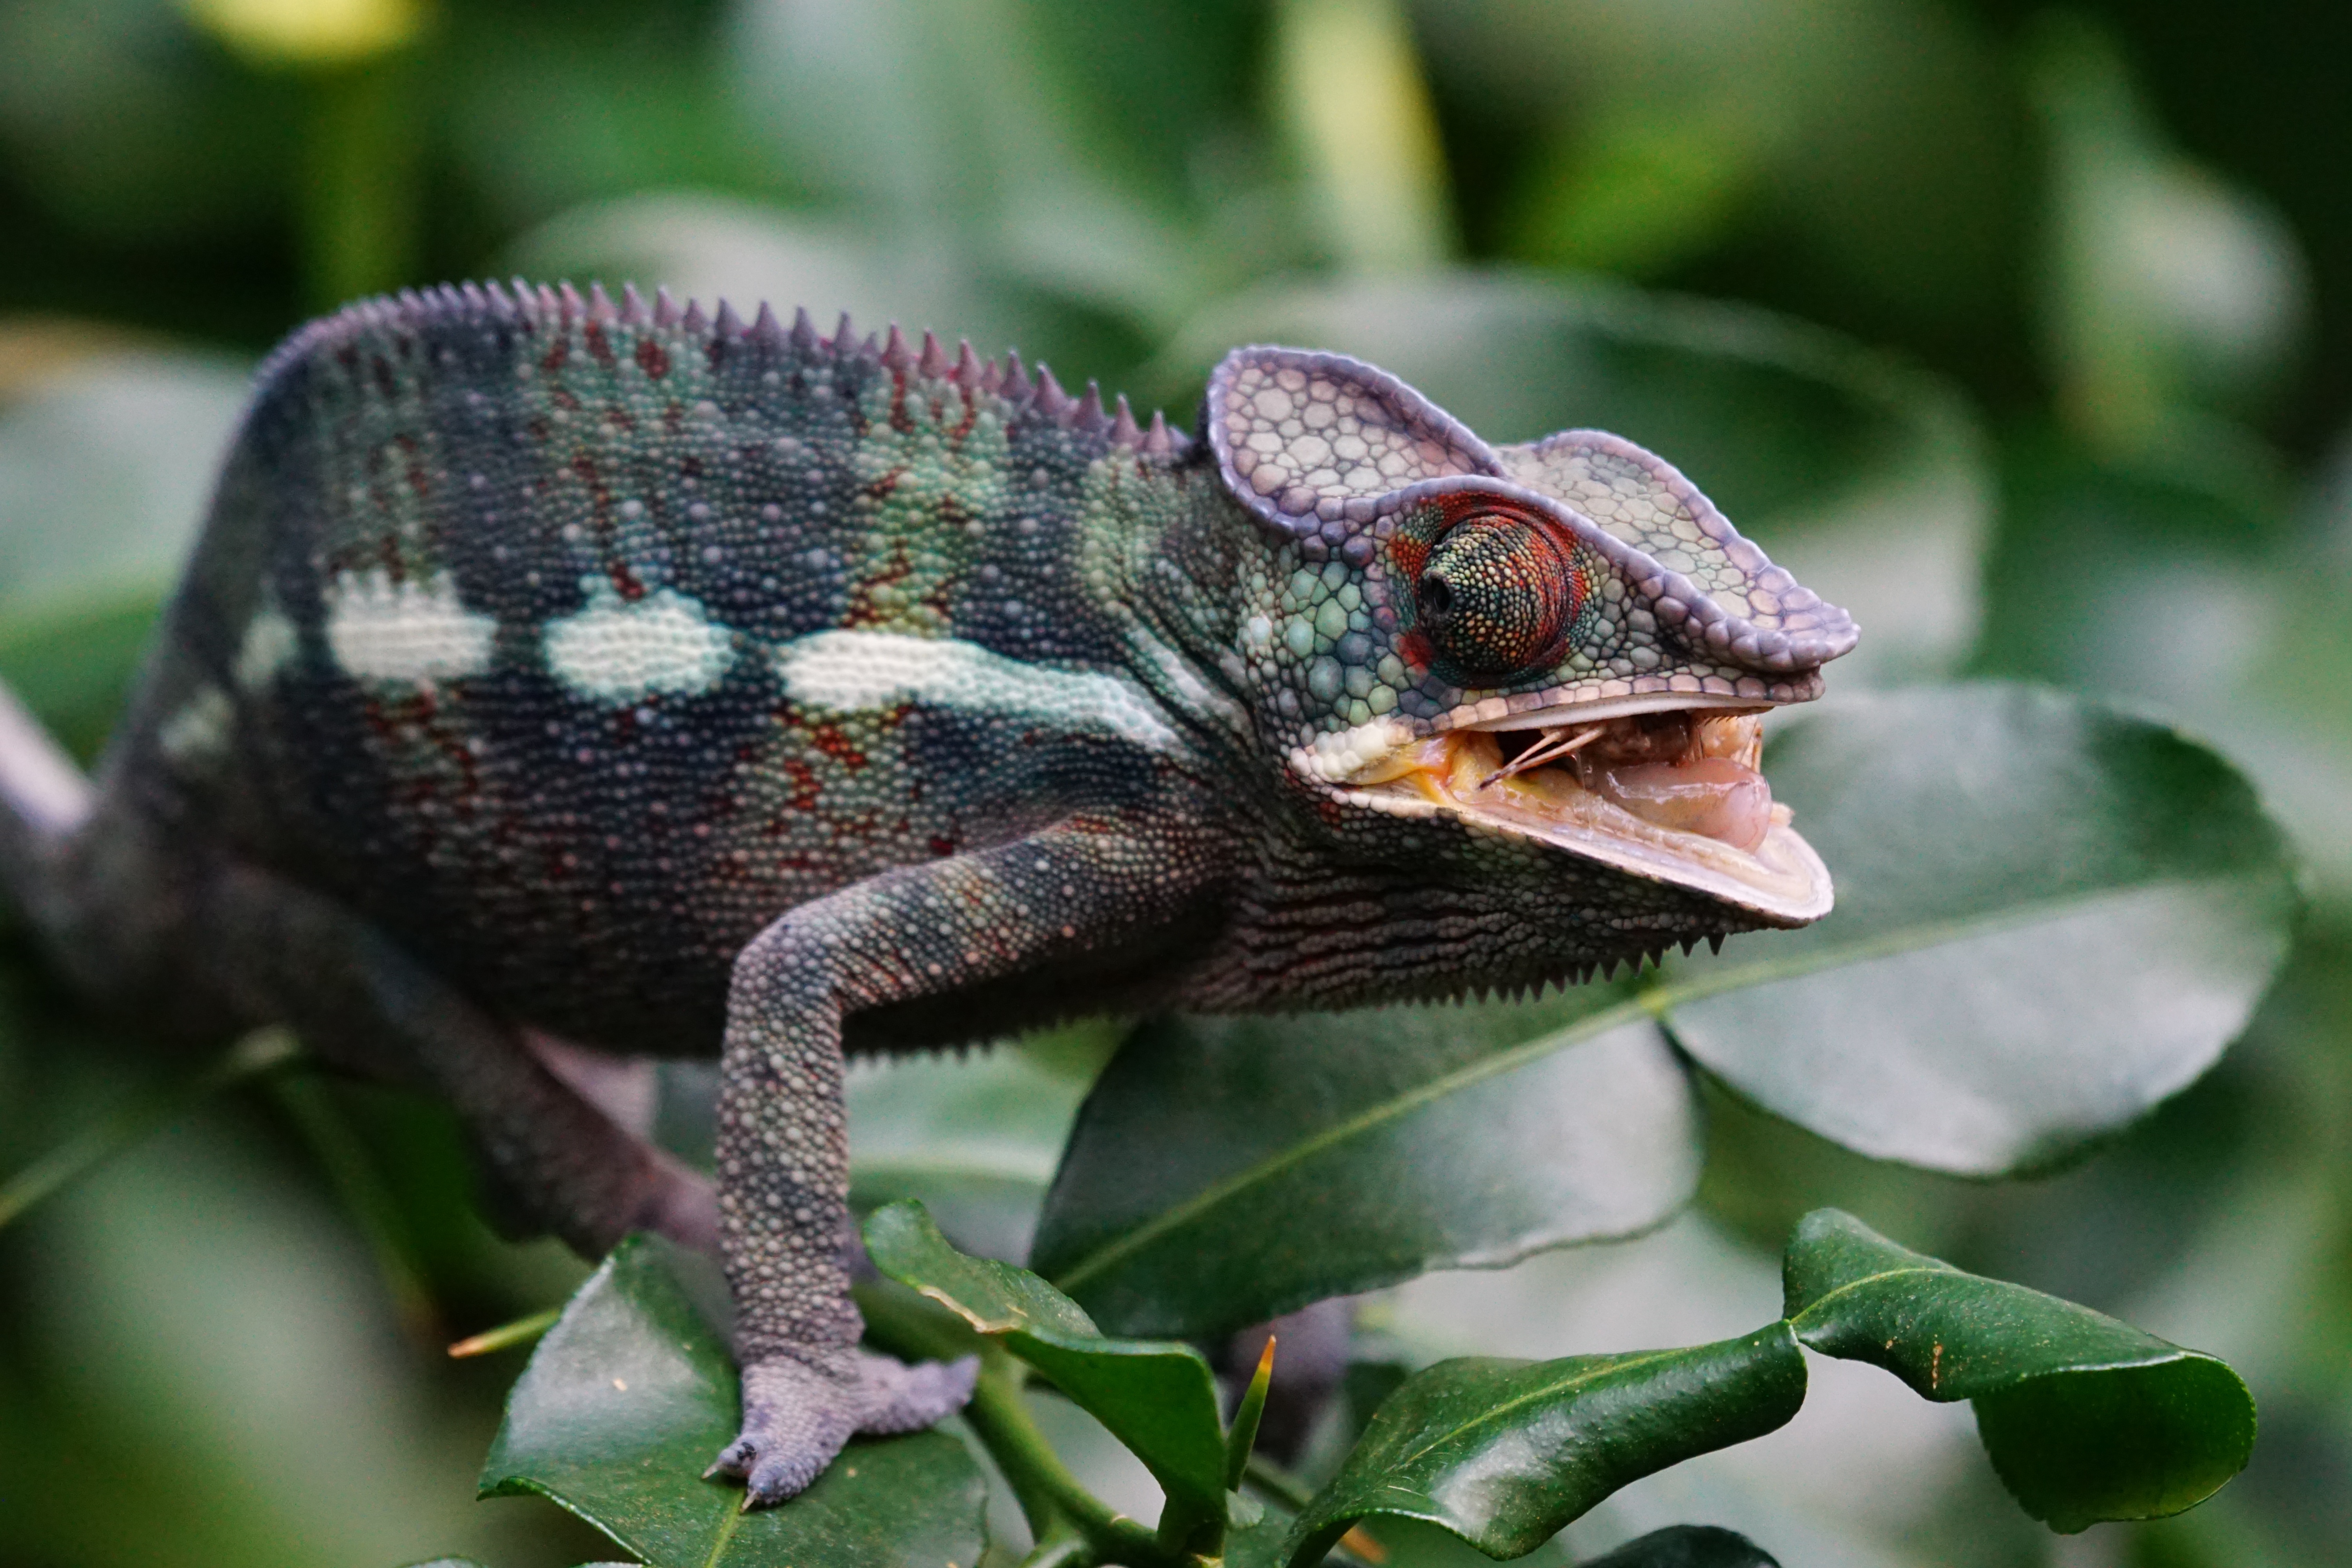
wildlife, reptile, eat, fauna, lizard, close up, chameleon, vertebrate, tropics, iguania, macro photography, lacerta, schuppenkriechtier, dactyloidae, panther chameleon, scaled reptile, lacertidae, african chameleon